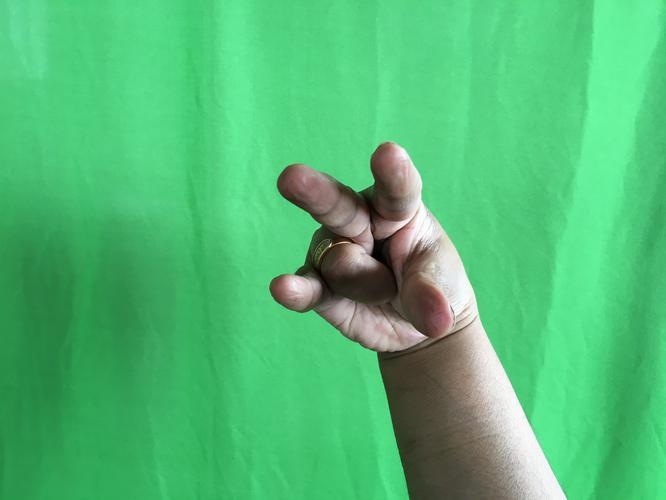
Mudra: Kangulam
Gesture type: single_hand